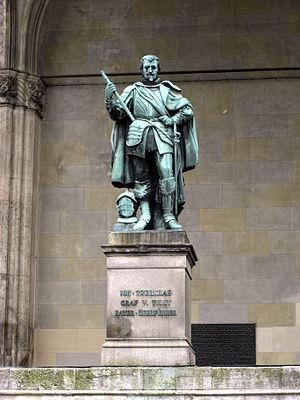
Jean t'Serclaes, comte de Tilly, statue, Feldherrnhalle, Munich, Bavière, Allemagne.